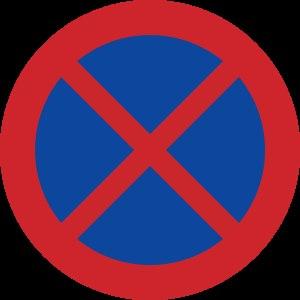
Une infraction de stationnement est le fait de mettre à l'arrêt un véhicule à moteur d'une manière contraire aux règles établies que ce soit en raison du lieu où il se trouve, ou pour d'autres conditions. Ainsi, le stationnement est-il généralement interdit au milieu des voies de circulation, le conducteur devant utiliser l'un des deux côtés de la voie ou un des espaces dédiés à cet usage. Dans tous les cas, des règles gèrent les possibilités de stationnement et prévoient des sanctions, généralement financières, après rédaction d'un procès-verbal par un agent habilité.